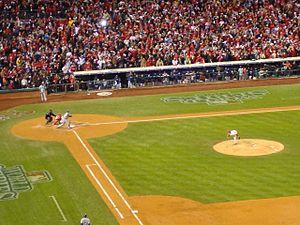
La Série mondiale 2008 est la 104ᵉ série finale des Ligues majeures de baseball. Elle débute le 22 octobre 2008 et oppose les champions de la Ligue nationale, les Phillies de Philadelphie, et les champions de la Ligue américaine, les Rays de Tampa Bay.
Bradley Thomas Lidge est un lanceur de relève droitier évoluant en Ligue majeure de baseball de 2002 à 2012.